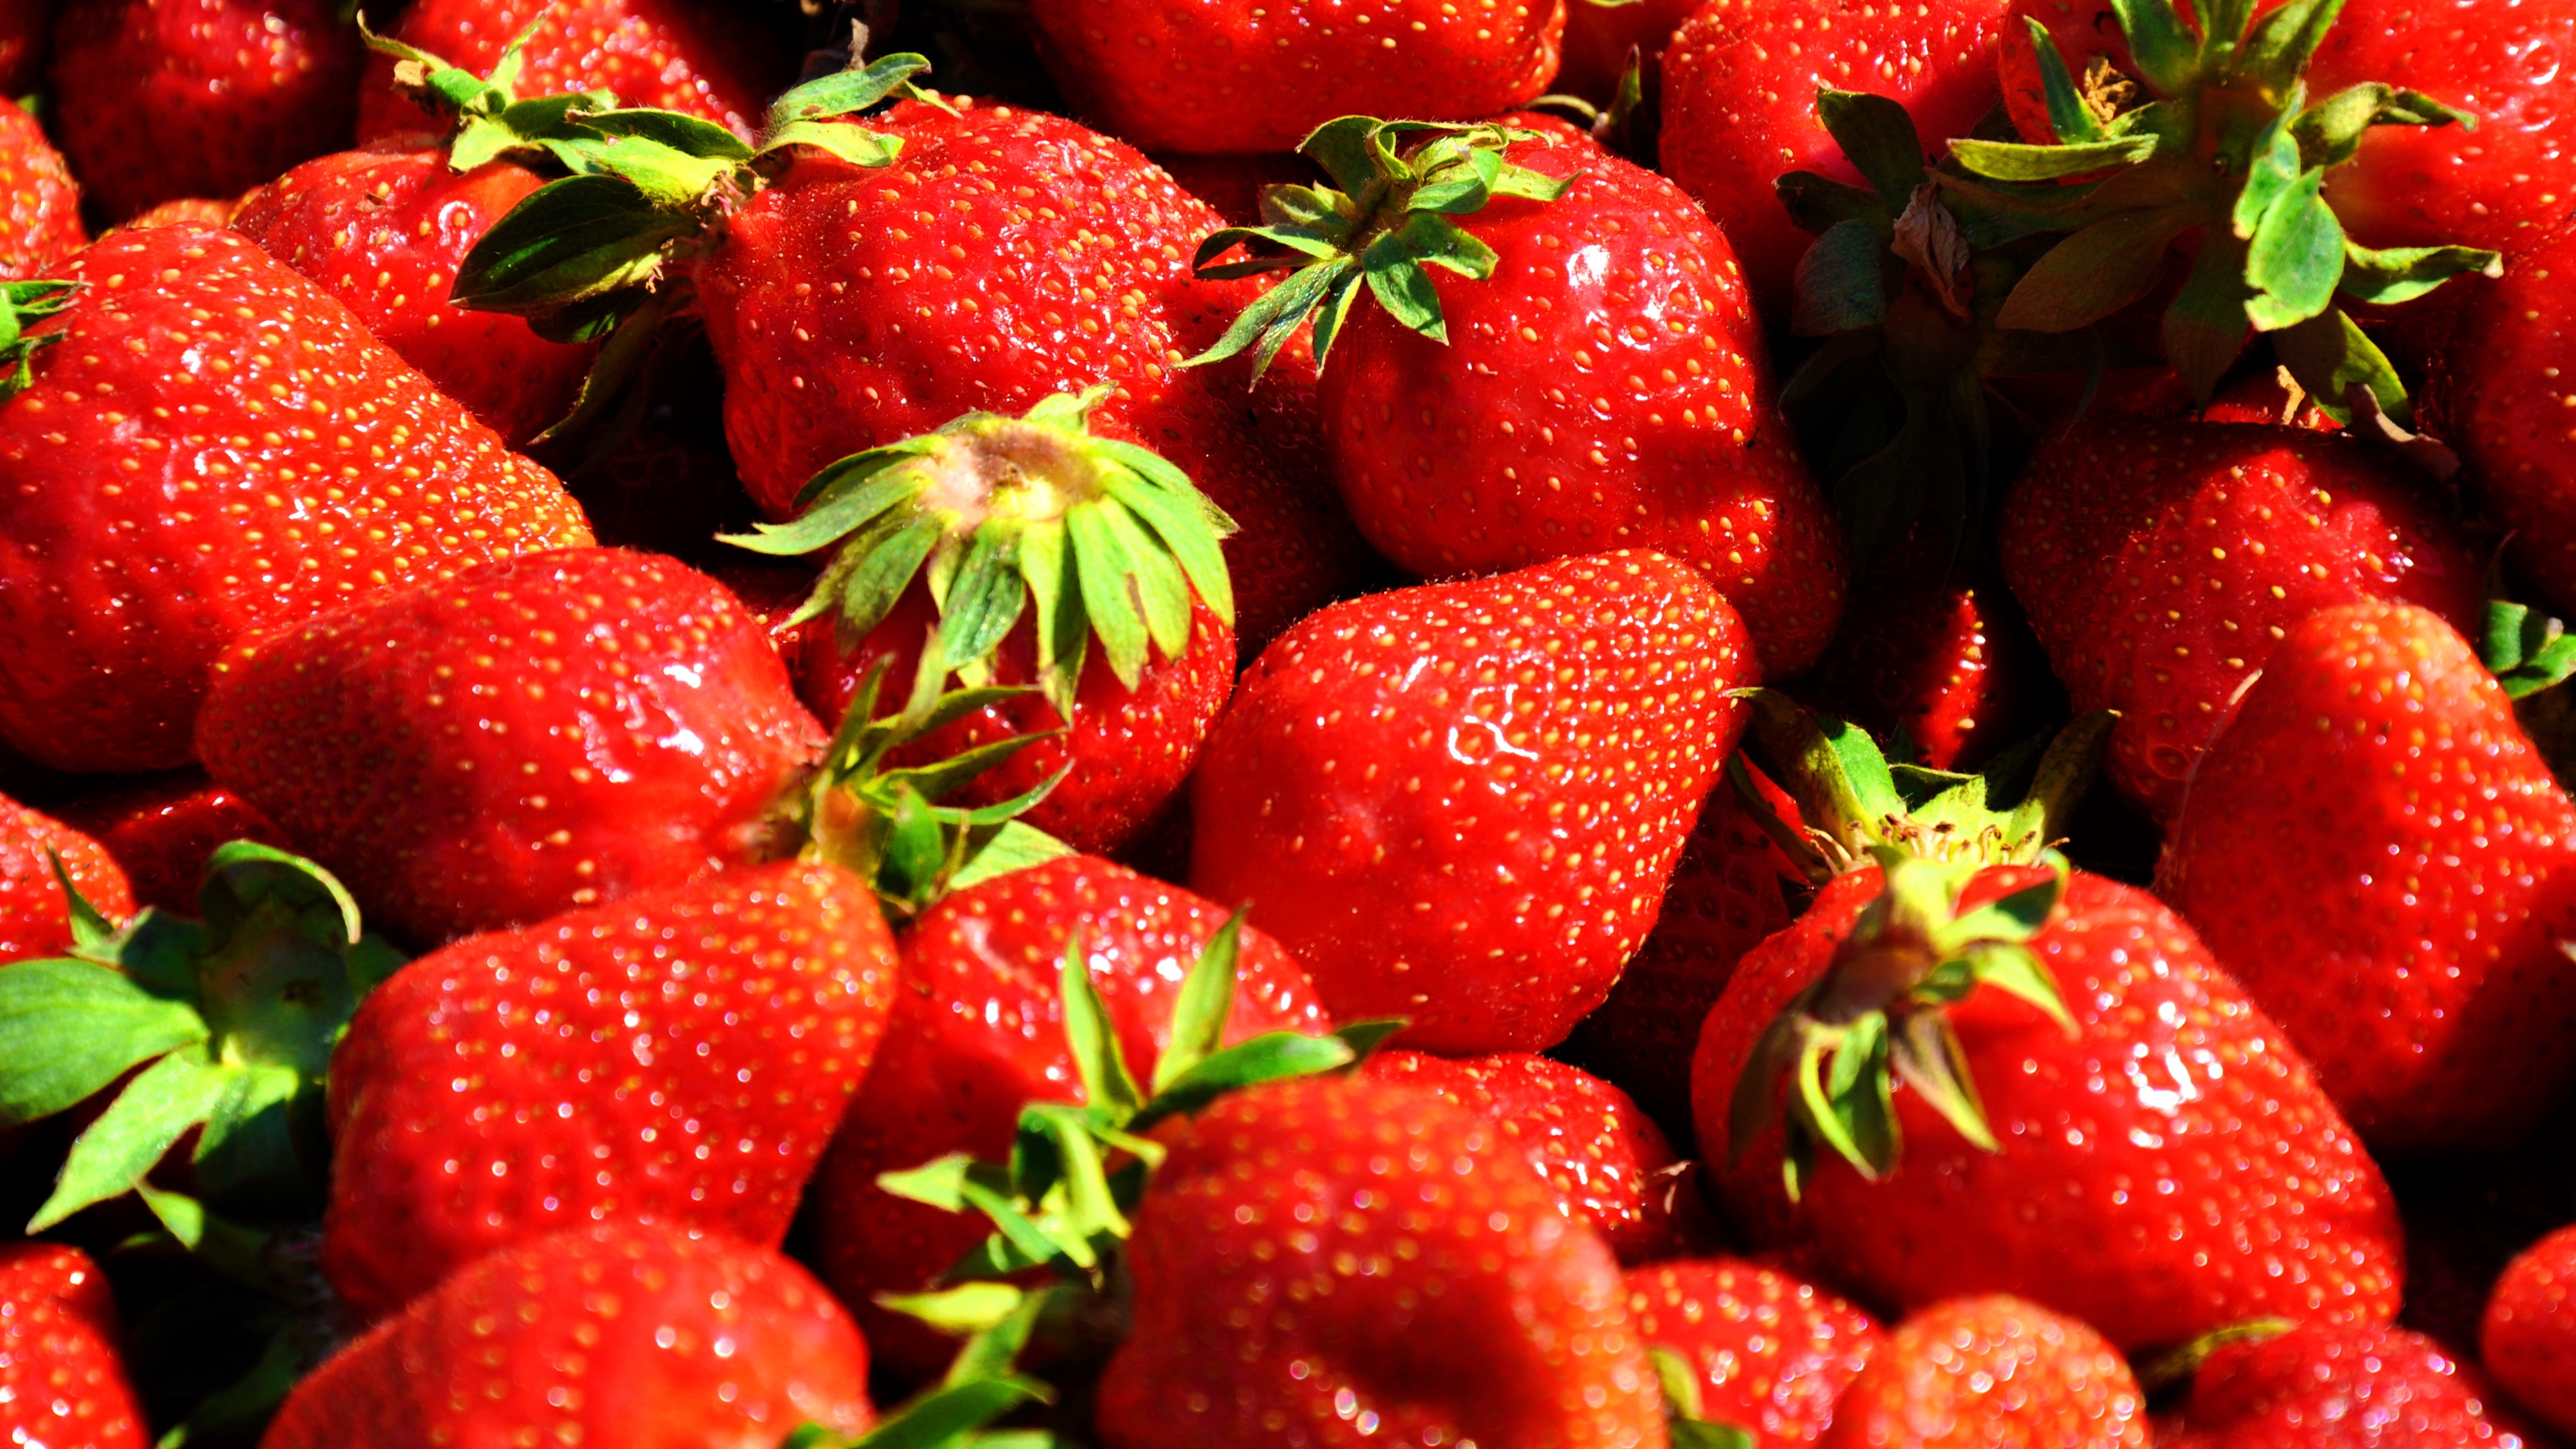
plant, fruit, berry, food, spring, produce, strawberry, strawberries, frutti di bosco, red strawberries